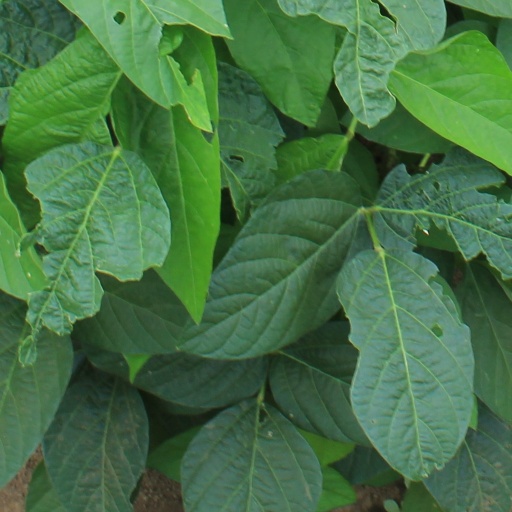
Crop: soybean